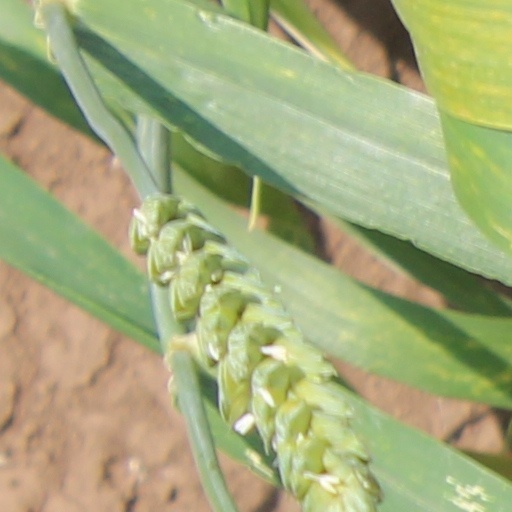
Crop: wheat